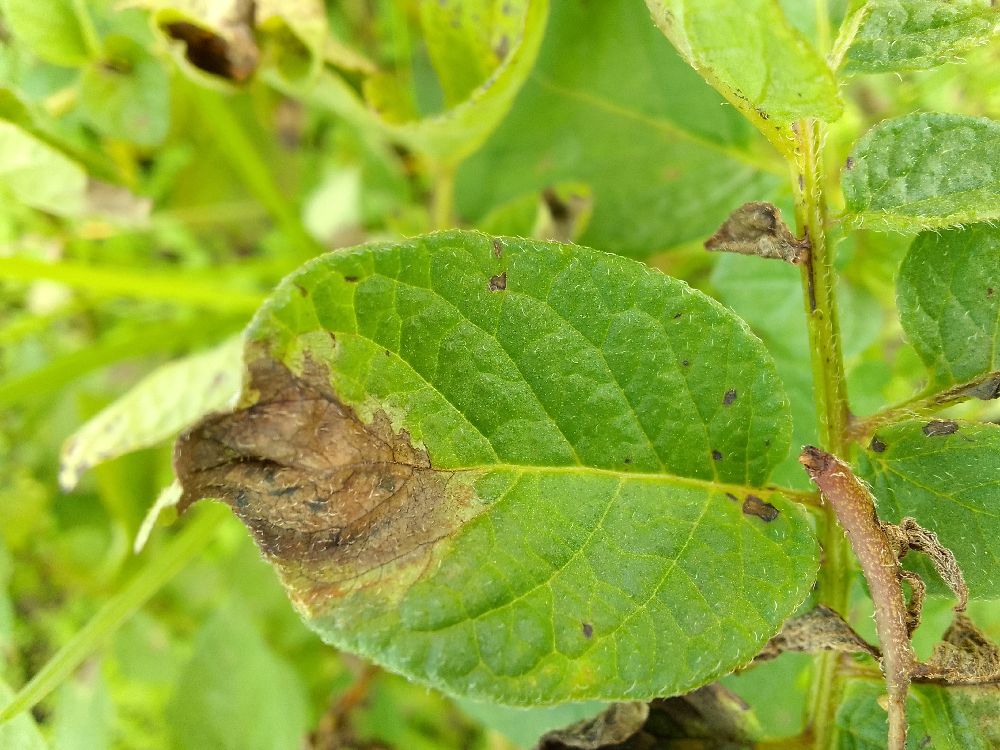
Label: Late blight